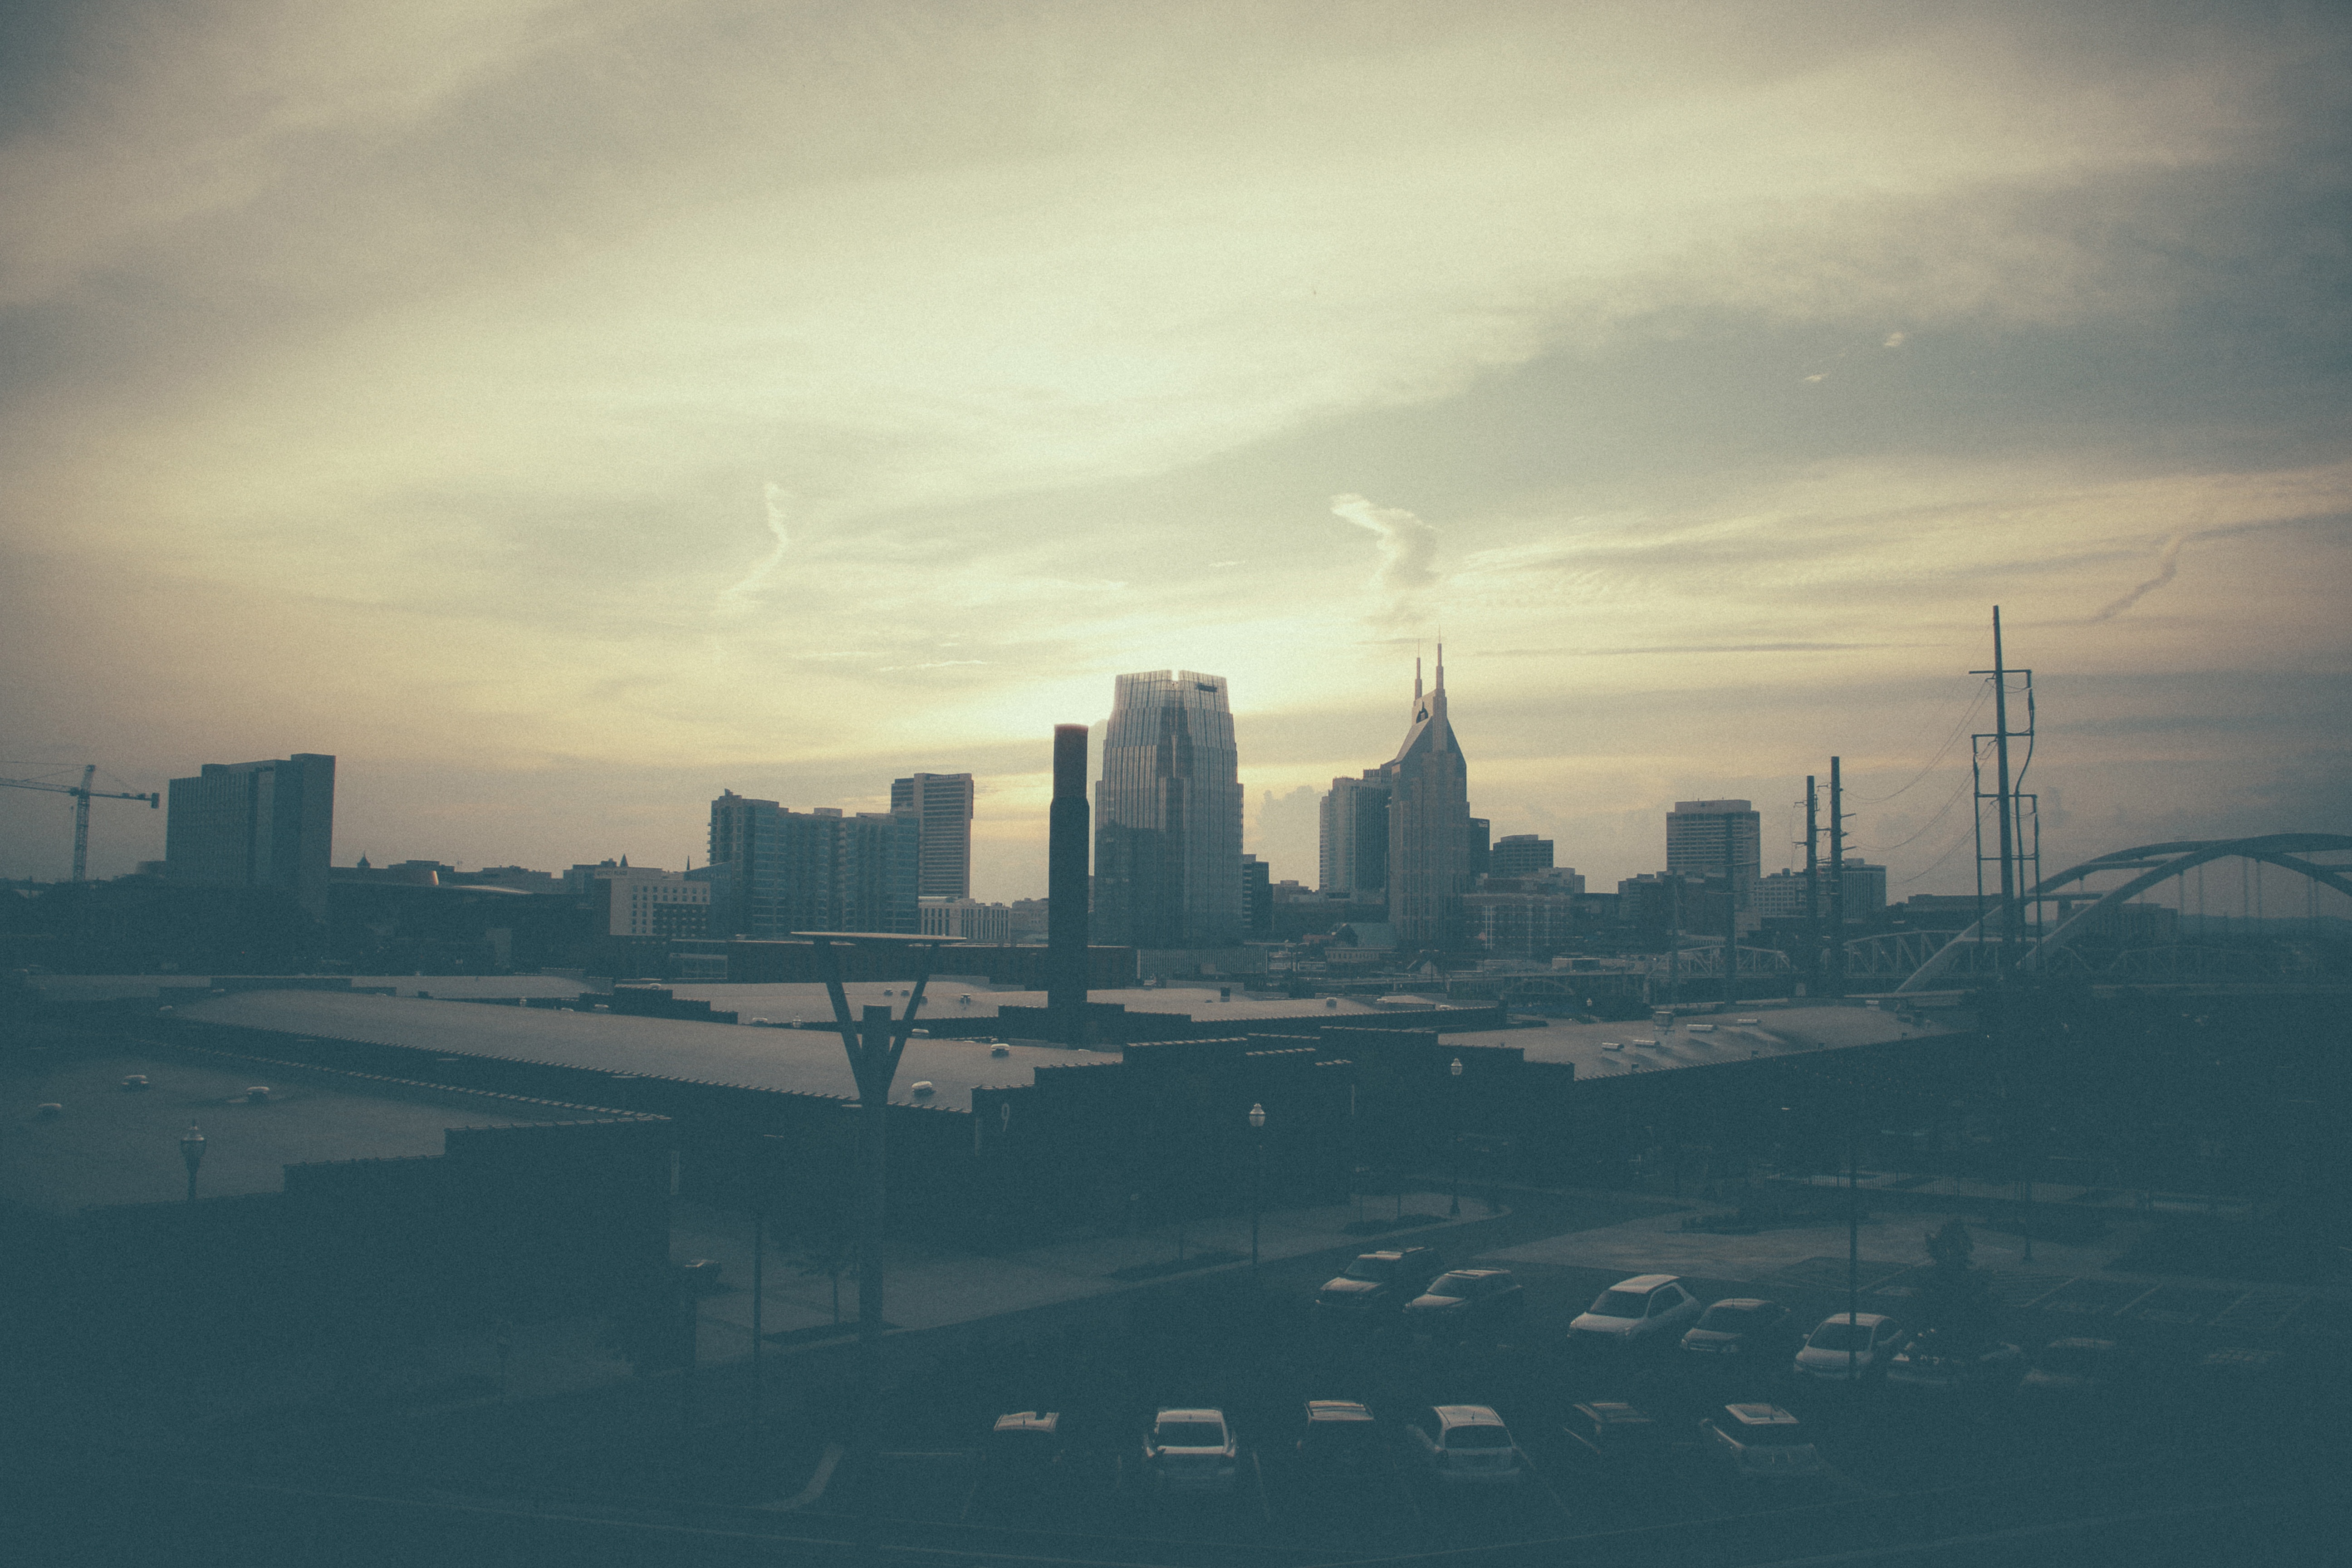
landscape, horizon, cloud, architecture, sky, sun, sunrise, sunset, skyline, sunlight, morning, dawn, city, atmosphere, skyscraper, cityscape, downtown, dusk, evening, reflection, haze, clouds, buildings, urban area, atmospheric phenomenon, human settlement, atmosphere of earth